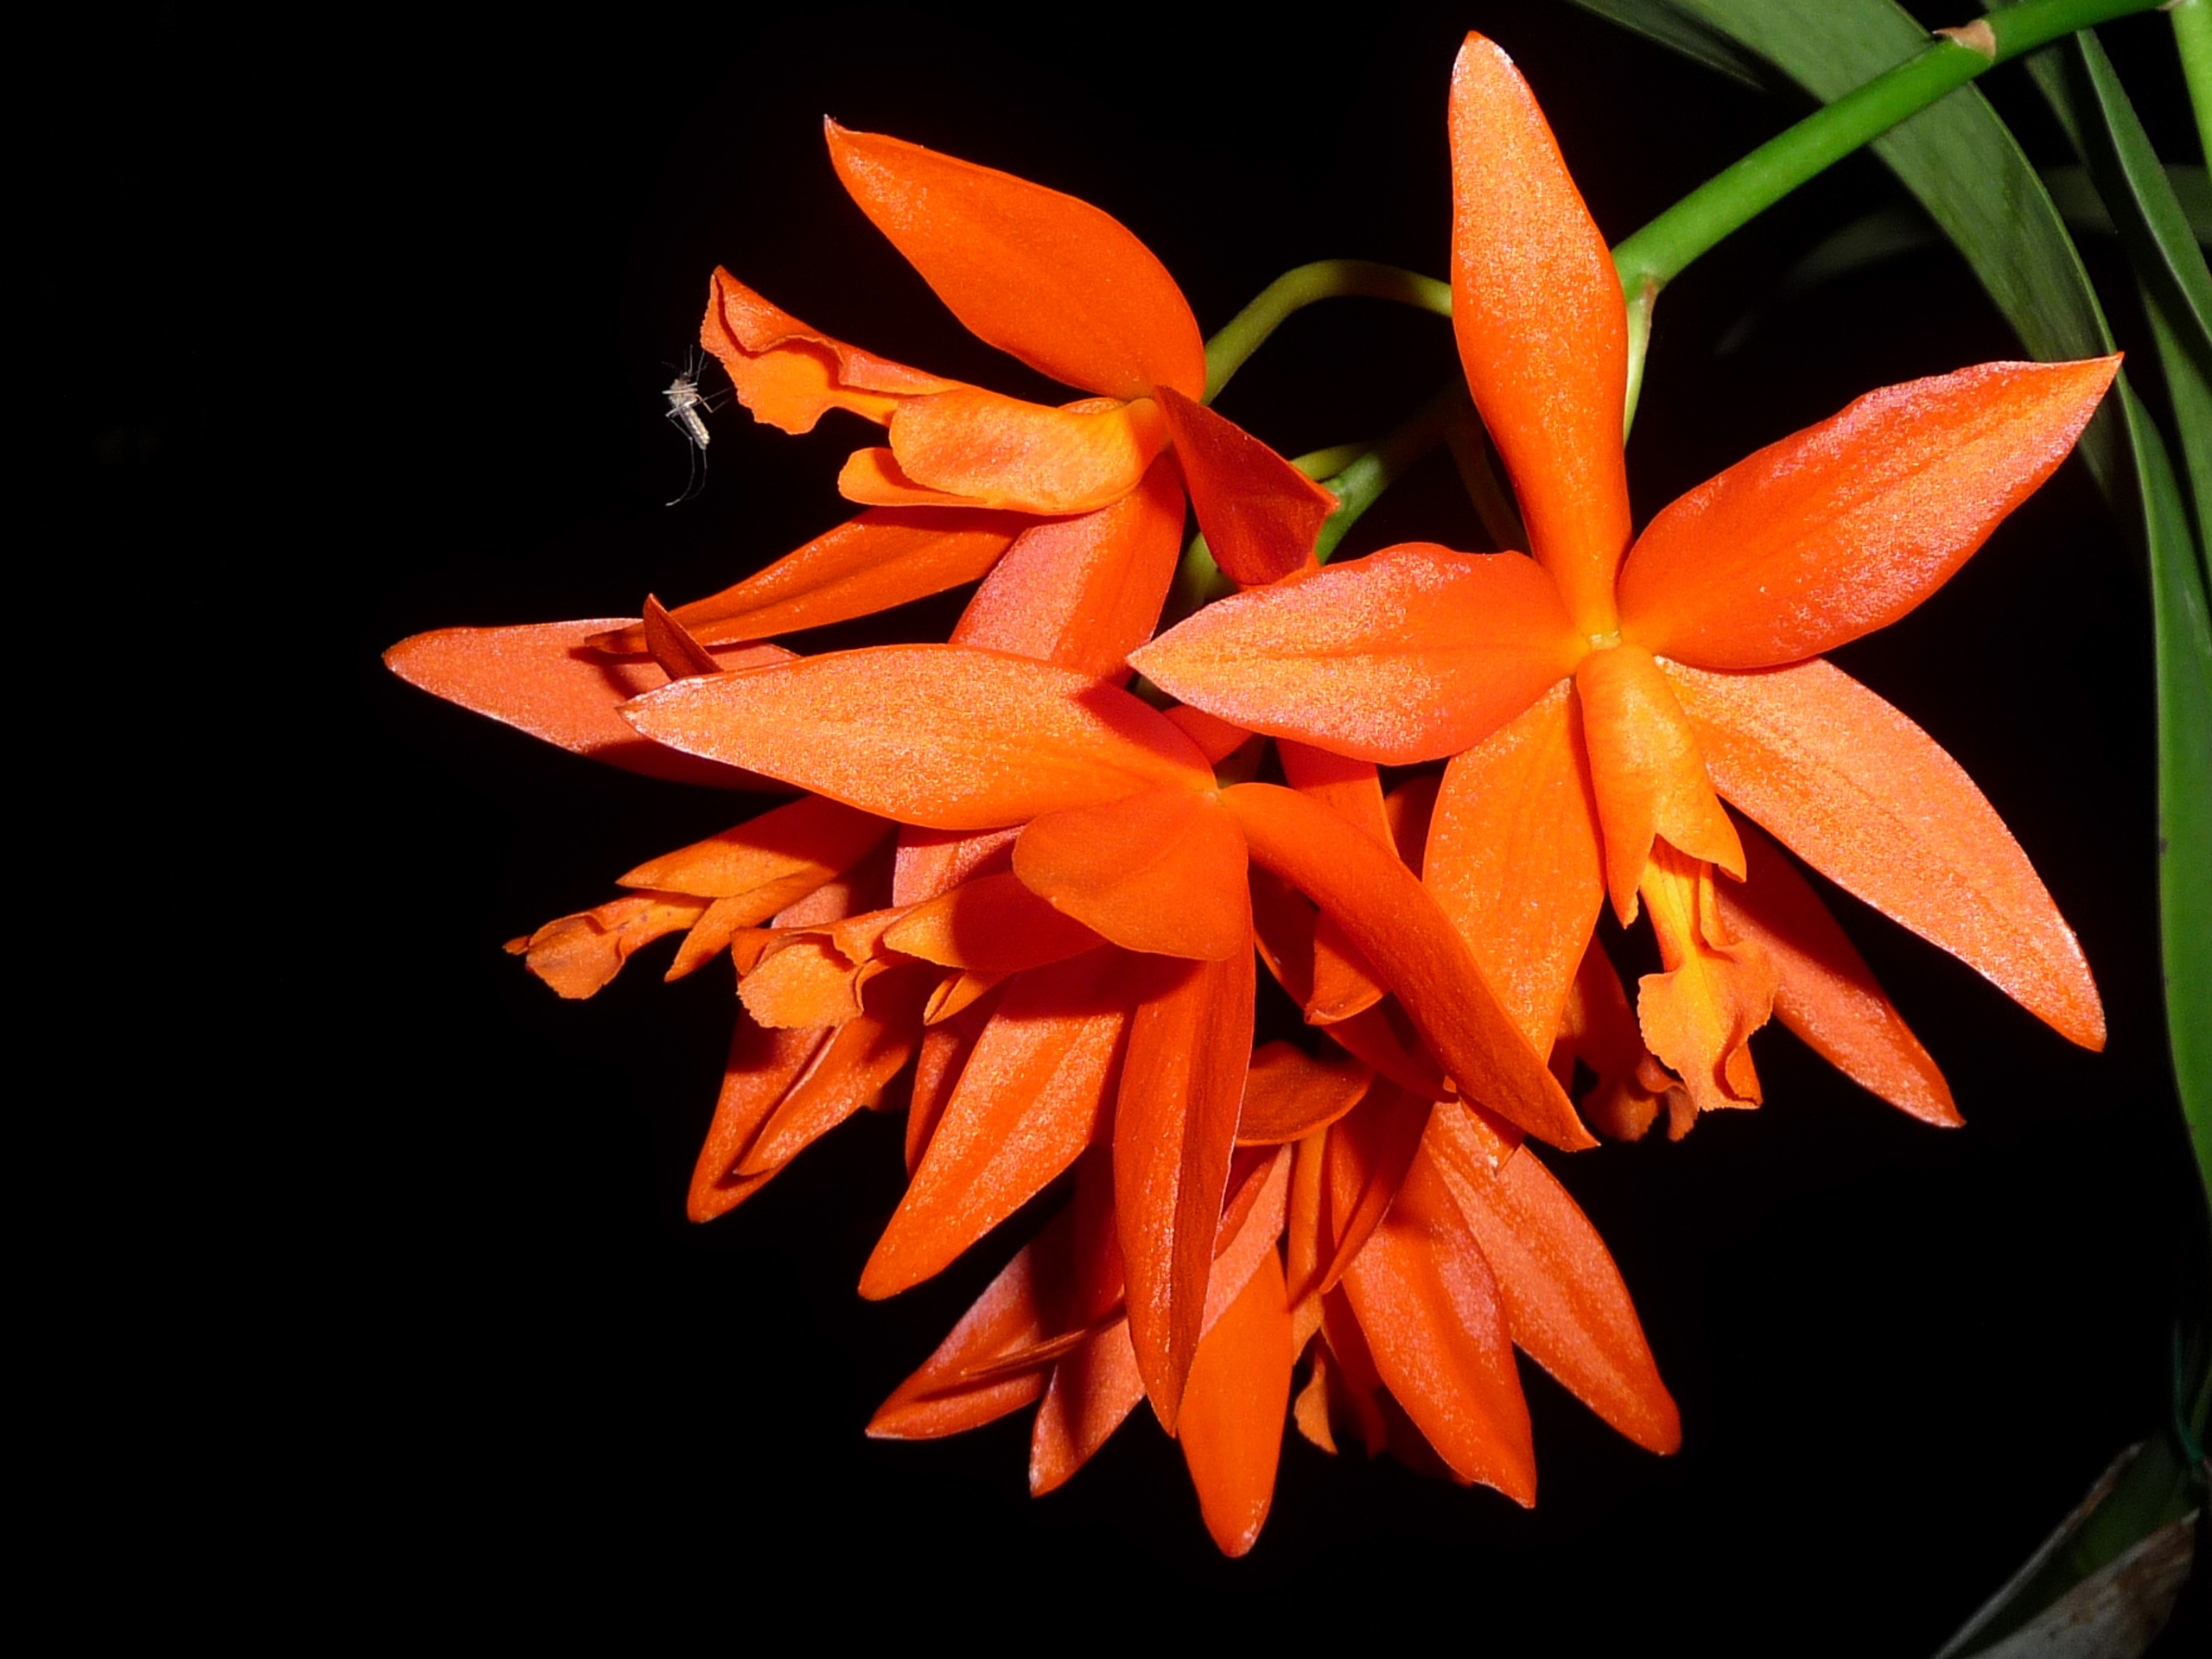
plant, leaf, flower, petal, orange, insect, bug, botany, yellow, flora, orchid, bright, mosquito, macro photography, trick or treat, flowering plant, cattleya, laeliocattleya trick or treat, land plant